1st Army Corps (France)

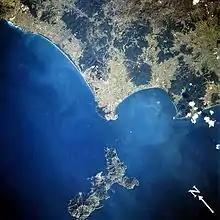
Satellite view of Elba (bottom) showing rugged terrain.

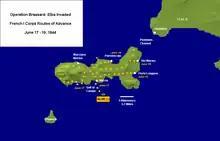
Operation Brassard: The invasion of Elba, 1944.

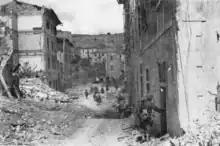
French troops enter Portoferraio on June 18, 1944.

Following the liberation of Corsica, the French proposed to invade the island of Elba, possession of which would allow the Allies to dominate by gunfire ships in the Piombino Channel and vehicles on the coastal road of the Italian Peninsula, both transportation arteries essential to the supply of German Wehrmacht forces in western Italy. Initially, the proposal was denied by General Eisenhower, who considered it a dispersal of resources while the planning for the Anzio landings was underway. After British General Sir Henry Maitland Wilson took over the Mediterranean Theater, however, attitudes at Allied headquarters changed and the operation was approved. By this time, though, the Germans had strongly fortified Elba, an island dominated by rugged terrain in any case, making the assault considerably more difficult.